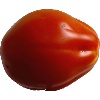
Label: Tomato 1